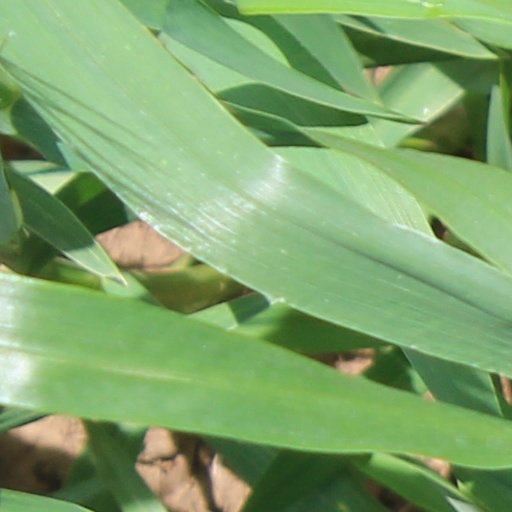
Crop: wheat